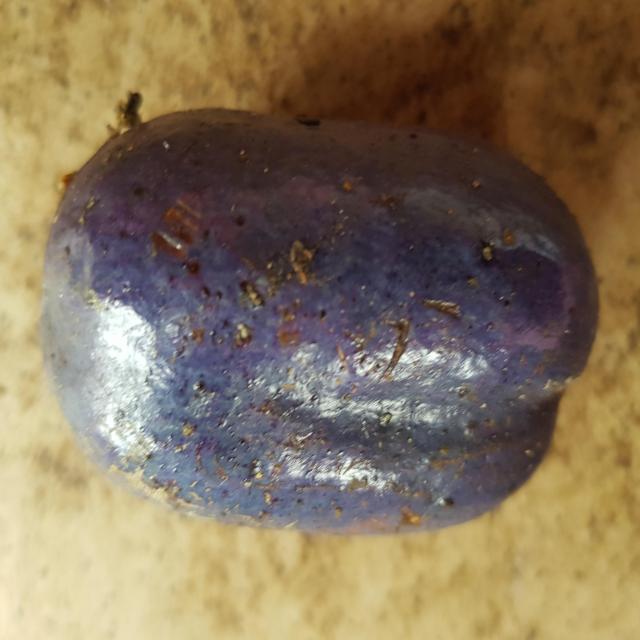
Plum grade: bruised